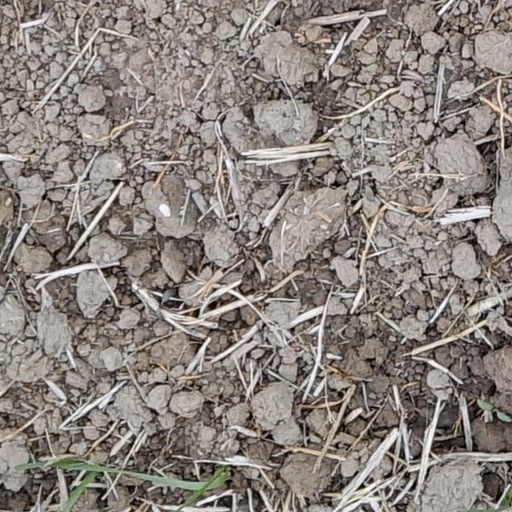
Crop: wheat